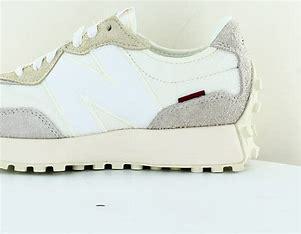
Brand: New
Model: Balance New Balance 327